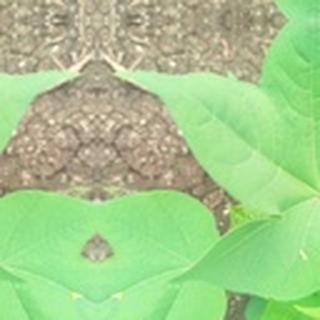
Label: healthy_cotton